Badlands

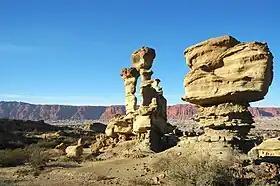
Valle de la Luna, San Juan, Argentina

In addition to a dense system of drainages and interfluves, badlands often contain buttes and hoodoos. These are formed by resistant beds of sandstone, which form the caprock of the buttes and hoodoos.